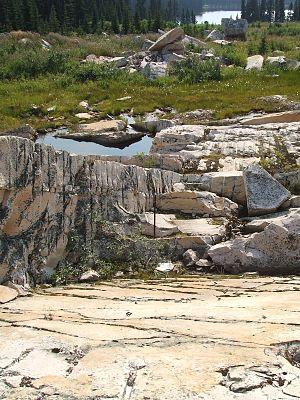
Le parc provincial et aire protégée Kakwa est un parc provincial de 170 890 ha du nord-est de la Colombie-Britannique, au Canada. Il existe d'importantes quantités de fossiles de poissons. Les plus hauts sommets sont le mont Sir Alexander et le mont Ida. La pêche est autorisée dans le lac Kakwa. La motoneige est autorisée sur les sentiers, les prés et le long des flancs de montagnes.